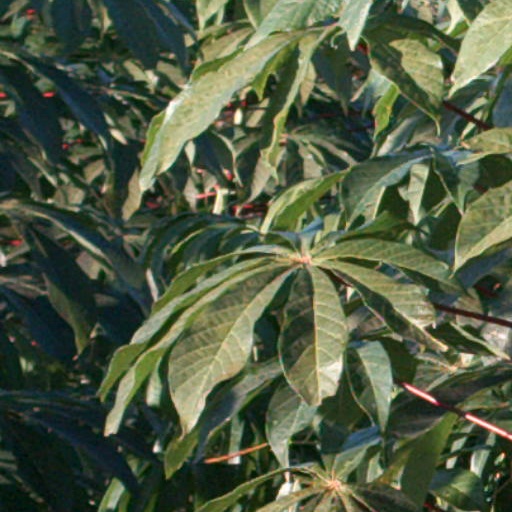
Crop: cassava